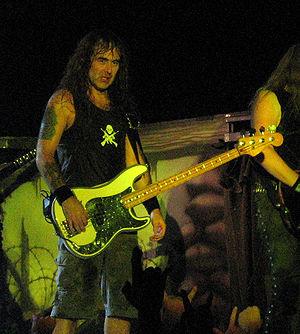
Iron Maiden est un groupe de heavy metal britannique, originaire de Londres. Le groupe est formé en décembre 1975 par le bassiste Steve Harris, rejoint très rapidement par Dave Murray. Il a été parmi les pionniers de la new wave of British heavy metal. Iron Maiden représente l'un des plus grands succès commerciaux du heavy metal et a vendu près de 100 millions d'albums. Leur sens de la mélodie et une certaine complexité les rapprochent du metal progressif.